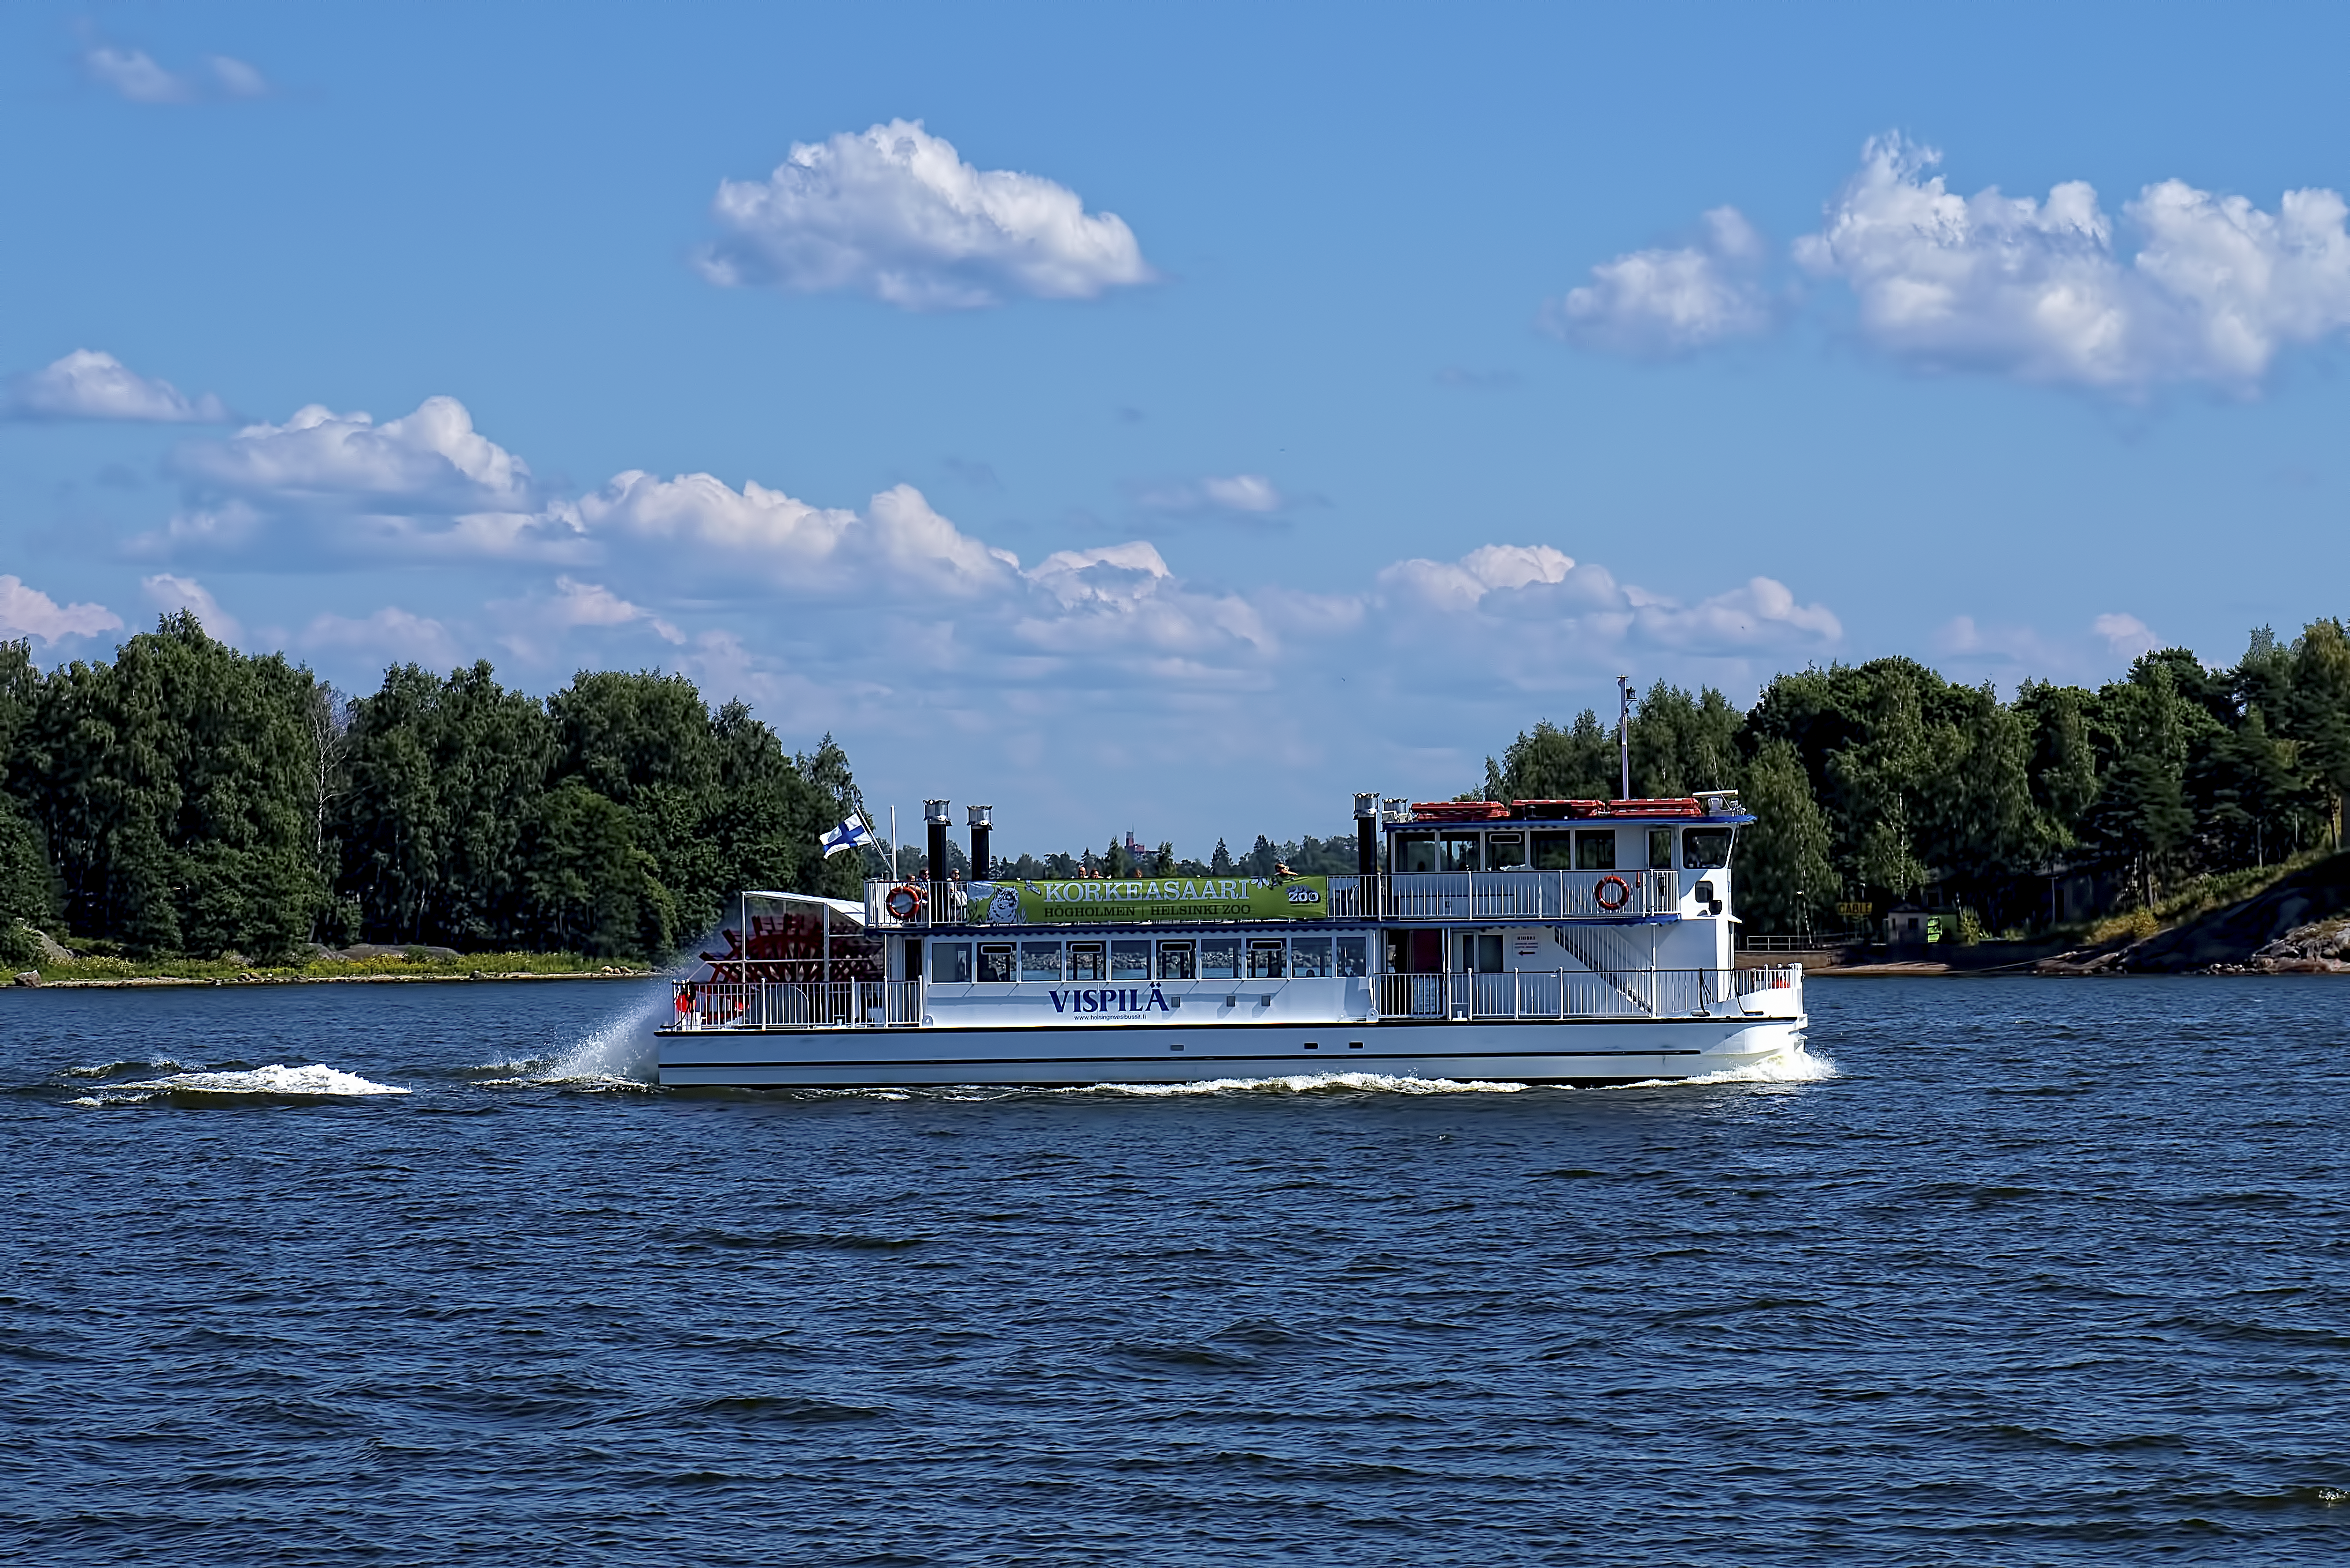
sea, coast, boat, river, ship, zoo, paddle, vessel, vehicle, square, bay, harbor, market, waterway, ferry, boating, finland, helsinki, channel, steamer, watercraft, vispil, korkeasaari, passenger ship